Andhra Ikshvaku

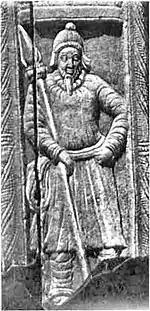
"Scythian" soldier, Nagarjunakonda Palace site.

Mathari-putra Vira-purusha-datta (IAST: Māṭharīputra Vīrapuruṣadatta) ruled for at least 24 years, as he is attested by an inscription dated to his 24th regnal year. He had multiple wives, including three daughters of his paternal aunts (Chamtasri and Hammasri). He also married Rudradhara-bhattarika, the daughter of the ruler of Ujjain ("Uj(e)nika mahara(ja) balika"), possibly the Indo-Scythian Western Kshatrapa king Rudrasena II. Scythian influence can also be noticed in the Palace of Nagarjunakonda, especially through the reliefs of Scythian soldiers wearing caps and coats. According to an inscription in Nagarjunakonda, a garrison of Scythians guards employed by the Ikshvaku kings may also have been stationed there.